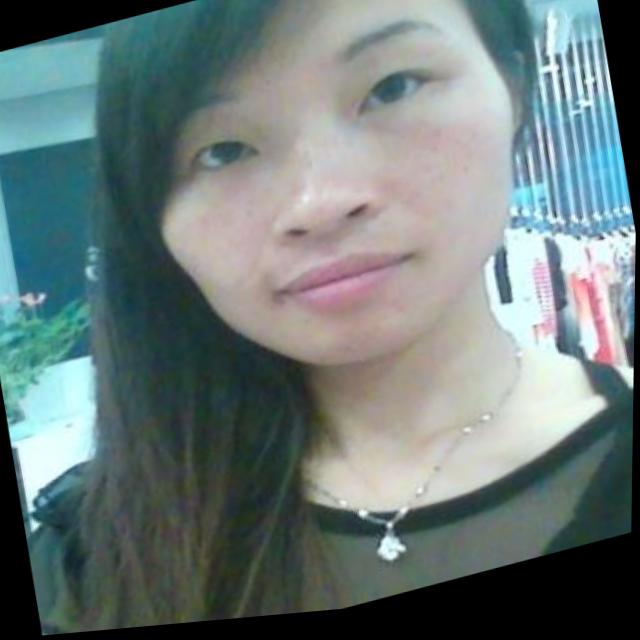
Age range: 21-44